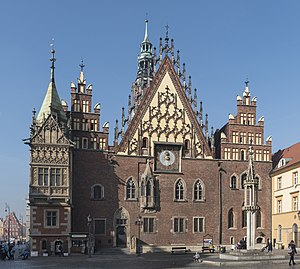
Wrocław / Historie
Gamle Rådhuset i Wroclaw
Wrocław er Polens fjerde største by med 638.586 indbyggere og regionalhovedstad for Nedre Schlesien i det sydvestlige hjørne af Polen.